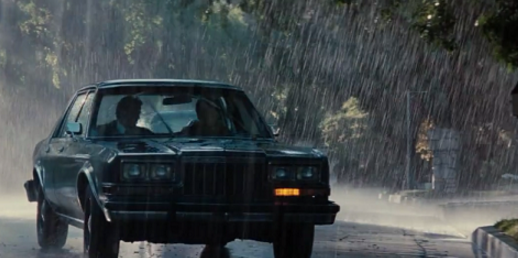
Weather: rain or strom